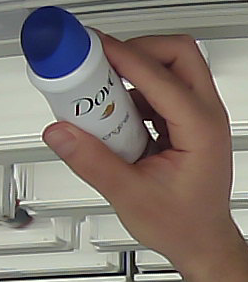
Product: dove_spray